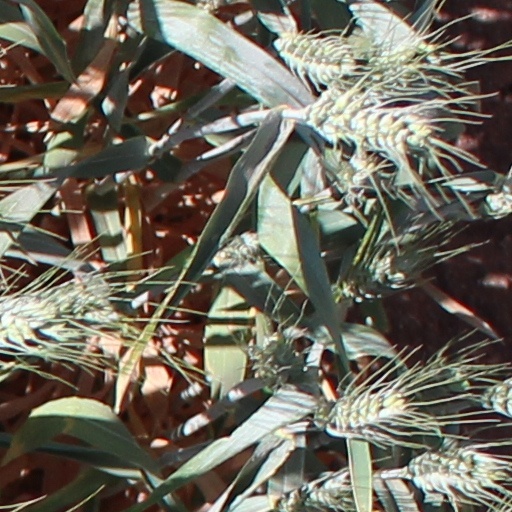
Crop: wheat